Zygmunt Waliszewski

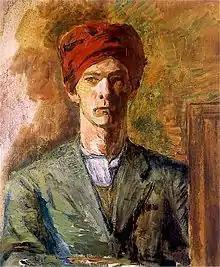
Self-portrait in a Red Turban (1929)

Zygmunt Waliszewski (1897–1936) was a Polish painter, a member of the Kapist movement.